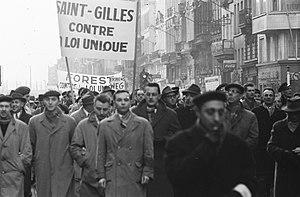
La grève générale de l’hiver 1960-1961 déclenchée contre le programme d'austérité du gouvernement belge de Gaston Eyskens, dura six semaines et paralysa principalement la Wallonie, la reprise du travail étant massive en Flandre après quelques jours. Conflit social classique entre des syndicats et un pouvoir politique disant vouloir redresser les finances publiques par des mesures d'austérité, notamment par des restrictions sur le plan social, « la grève du siècle » a profondément marqué à la fois le mouvement wallon et la perception de la Wallonie par elle-même et par le reste de la Belgique en raison du contraste entre la poursuite de la grève au sud du pays et son essoufflement relativement rapide au nord. La grève constitue une sorte de prise de conscience wallonne à cause de cette disparité et en raison aussi des conclusions qu'en tirèrent les dirigeants syndicaux wallons.
6 janvier : une émeute éclate à Liège. Plusieurs centaines de grévistes en colère saccagent la gare des Guillemins.